The Hump

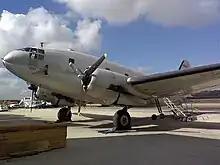
C-46 Commando "China Doll"

ATC's North African Wing had already provided stopgap support by transporting 250 spare B-29 engines to the CBI in April and May 1944, using 25 C-54s over a shuttle route from the port of Casablanca to Calcutta that came to be called the "Crescent Blend" until three special mission C-46 squadrons—created in early 1944 under the code name "Moby Dick"—were ready to carry out supply operations for XX Bomber Command. Designated the 1st, 2nd and 3rd Air Transport Squadrons (Mobile), each was intended to be a self-contained unit of twenty C-46s, flight crews, maintenance and engineering specialists, and a full complement of station operation personnel, although when first committed the service elements had not yet been integrated. They arrived in the CBI in June 1944, with the 1st and 2nd MATS based at Kalaikunda, West Bengal, taking over the "Crescent Blend" shuttle and bringing in over 100 spare engines per month, while the 3rd MATS was sent forward to the ICD base at Kunming to augment the India-China airlift.